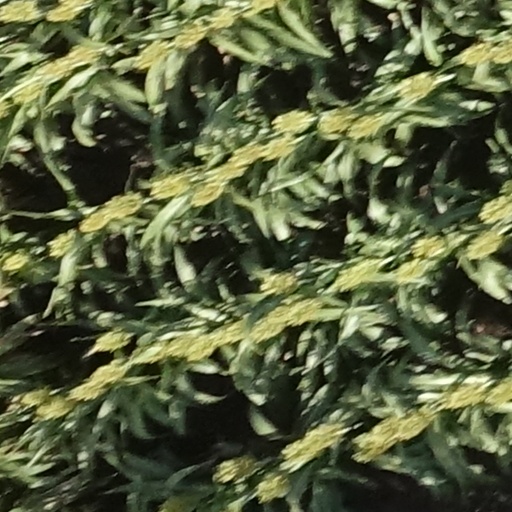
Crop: sorghum